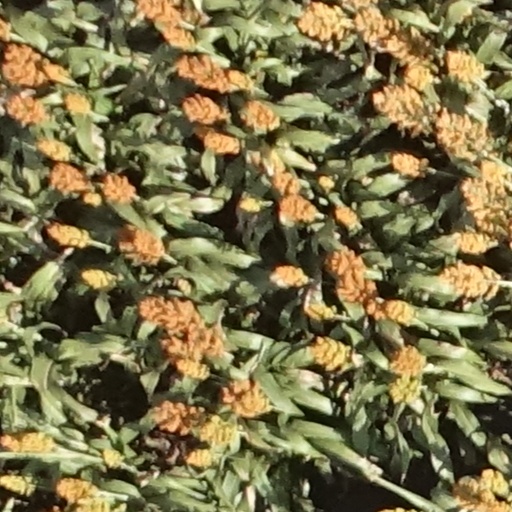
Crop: sorghum